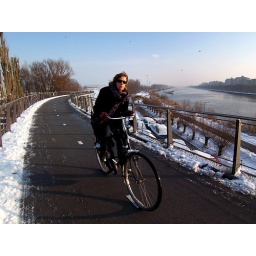
aiming at the birds in the sky suddenly this bird flies by